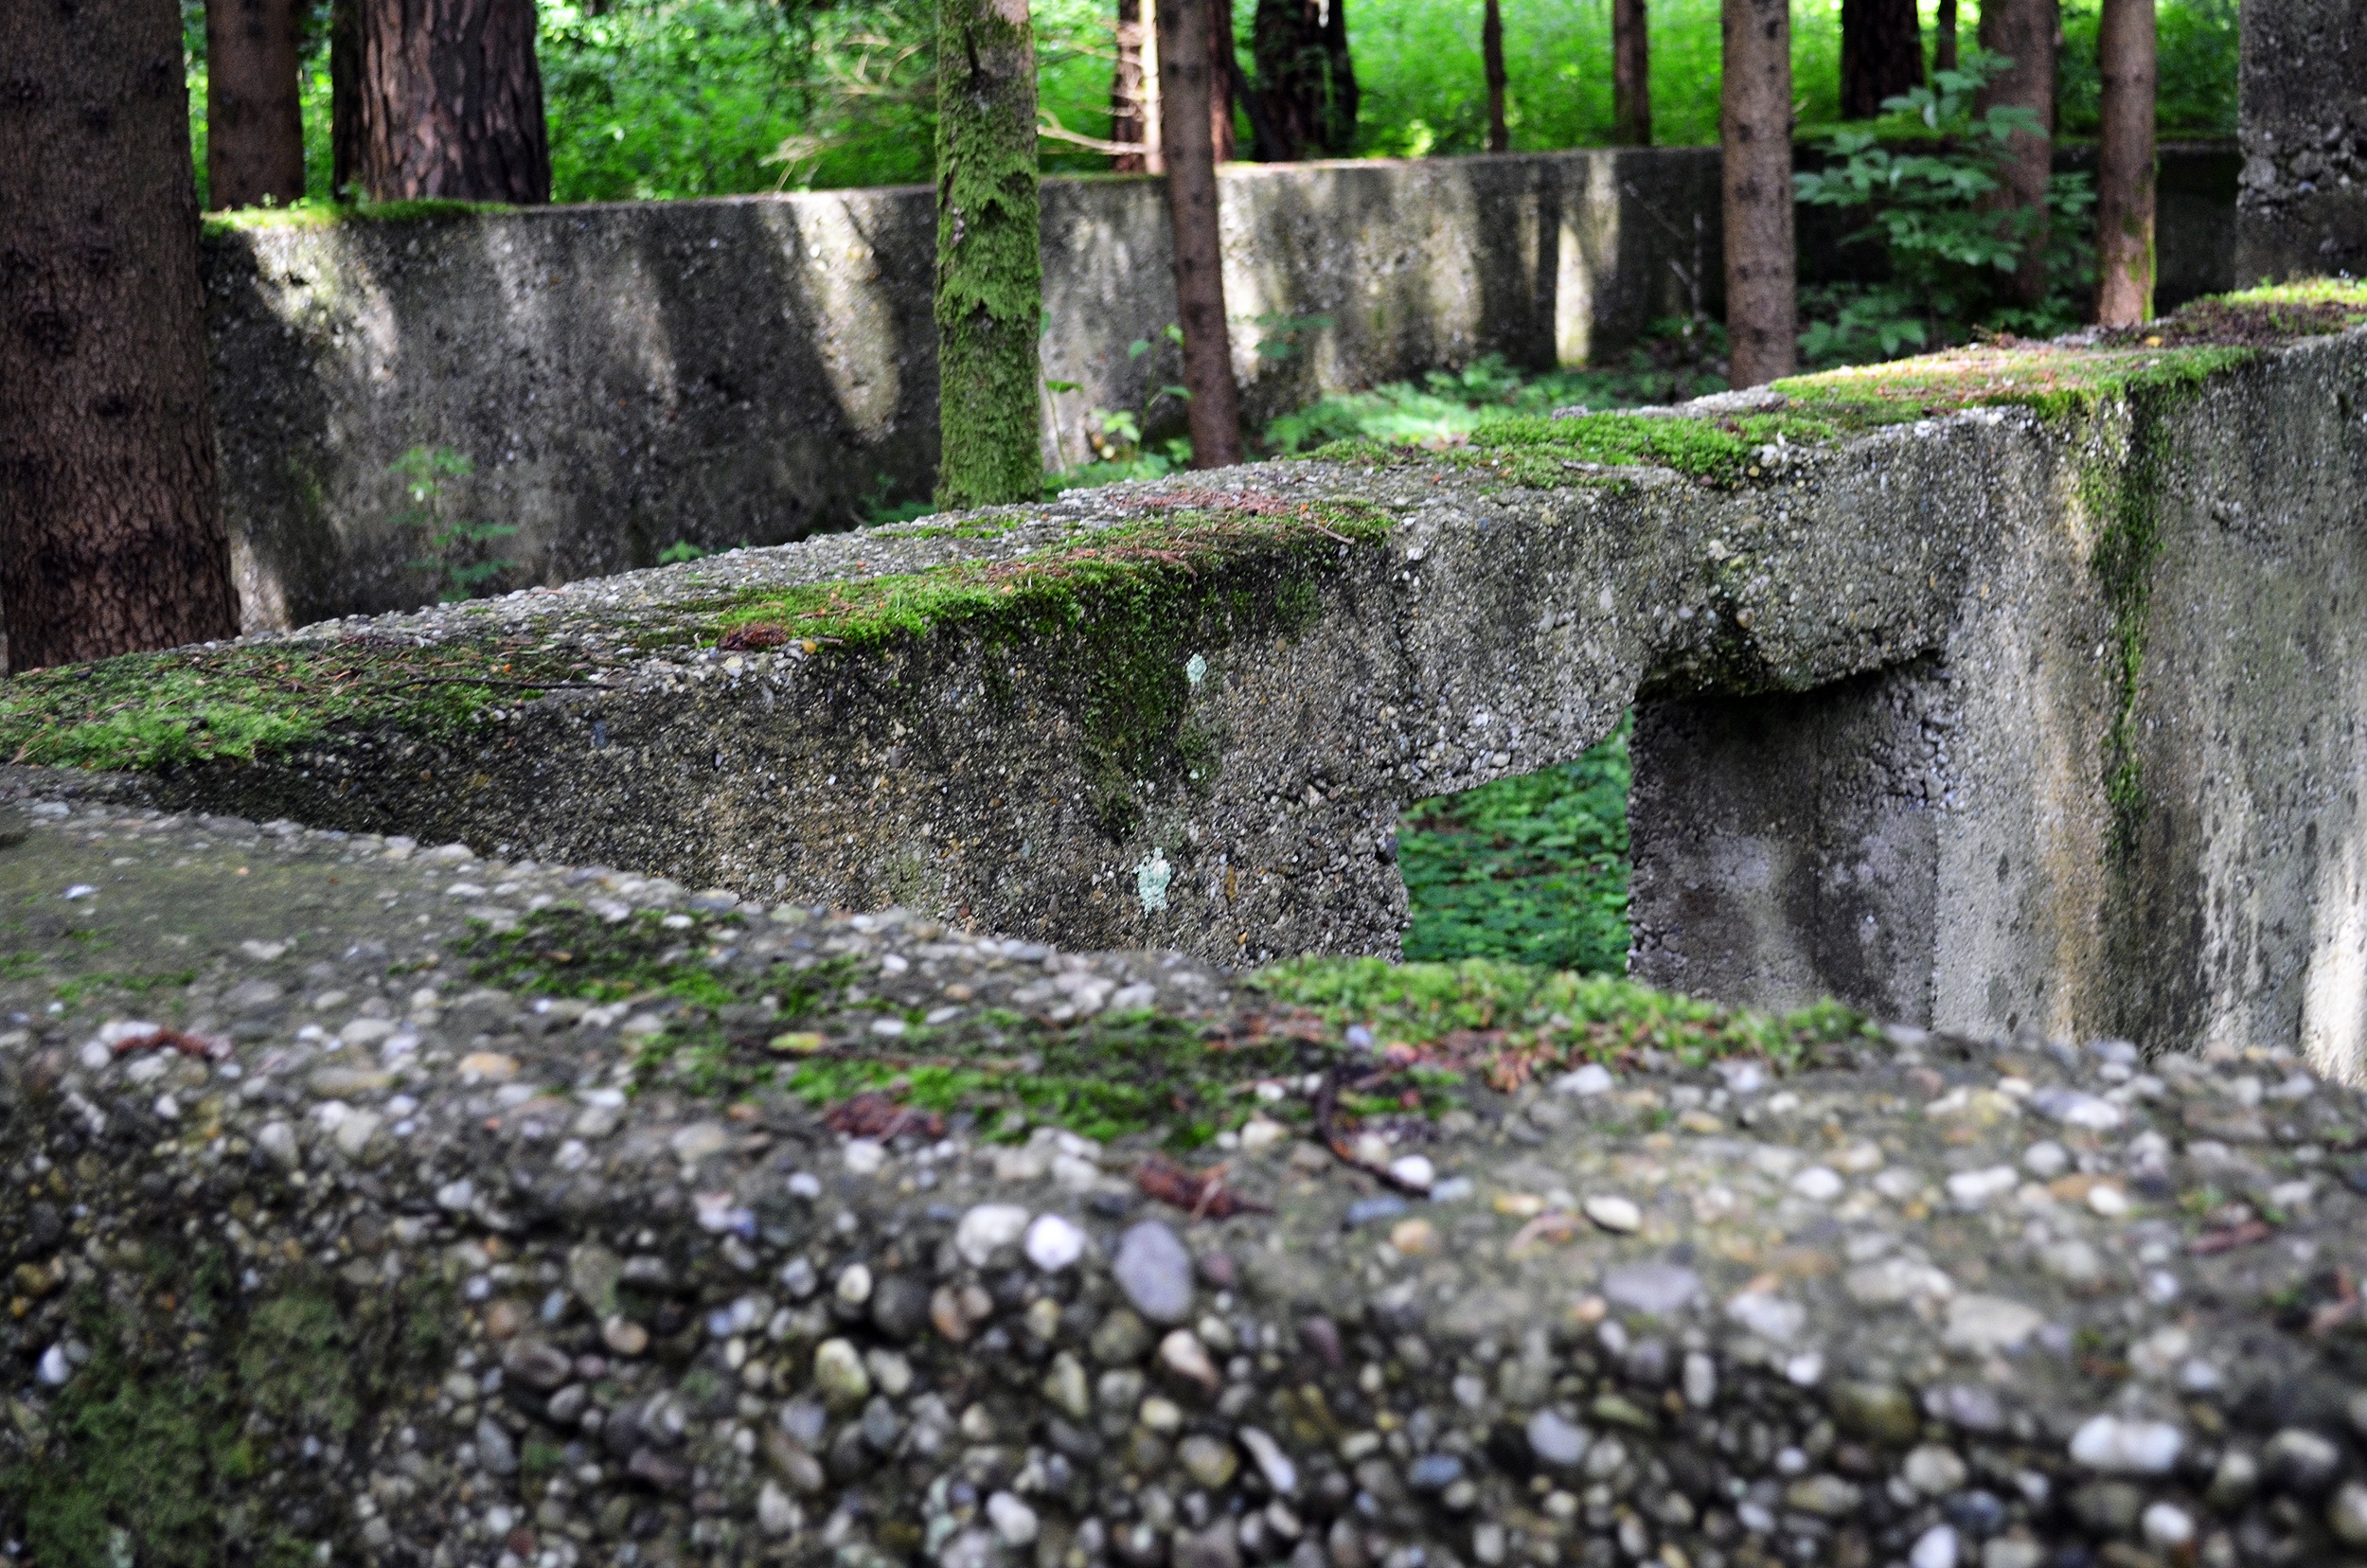
forest, rock, wall, moss, memory, ruin, garden, memorial, ruins, shrub, toronto, world war, dachau, konzentrationslager, nazi, kz, break up, nationalism, nazi era, substantiate, 1940s, labor camp, outdoor storage, hitler era